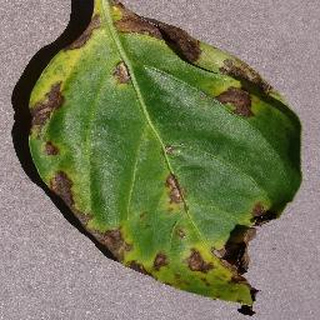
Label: bell_pepper_bacterial_spot